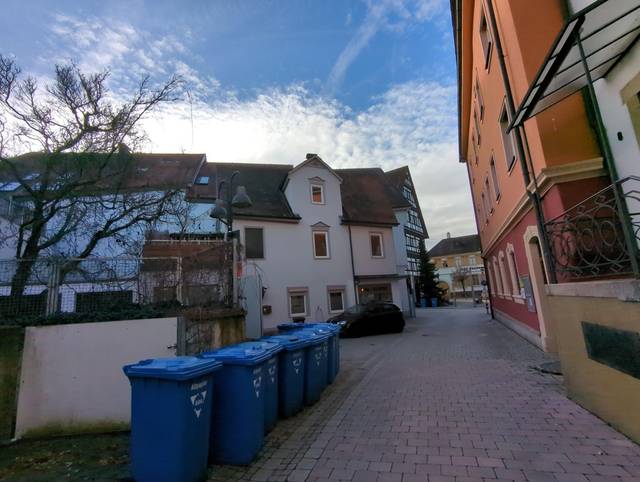
Region: Germany
Coordinates: 48.799, 9.799